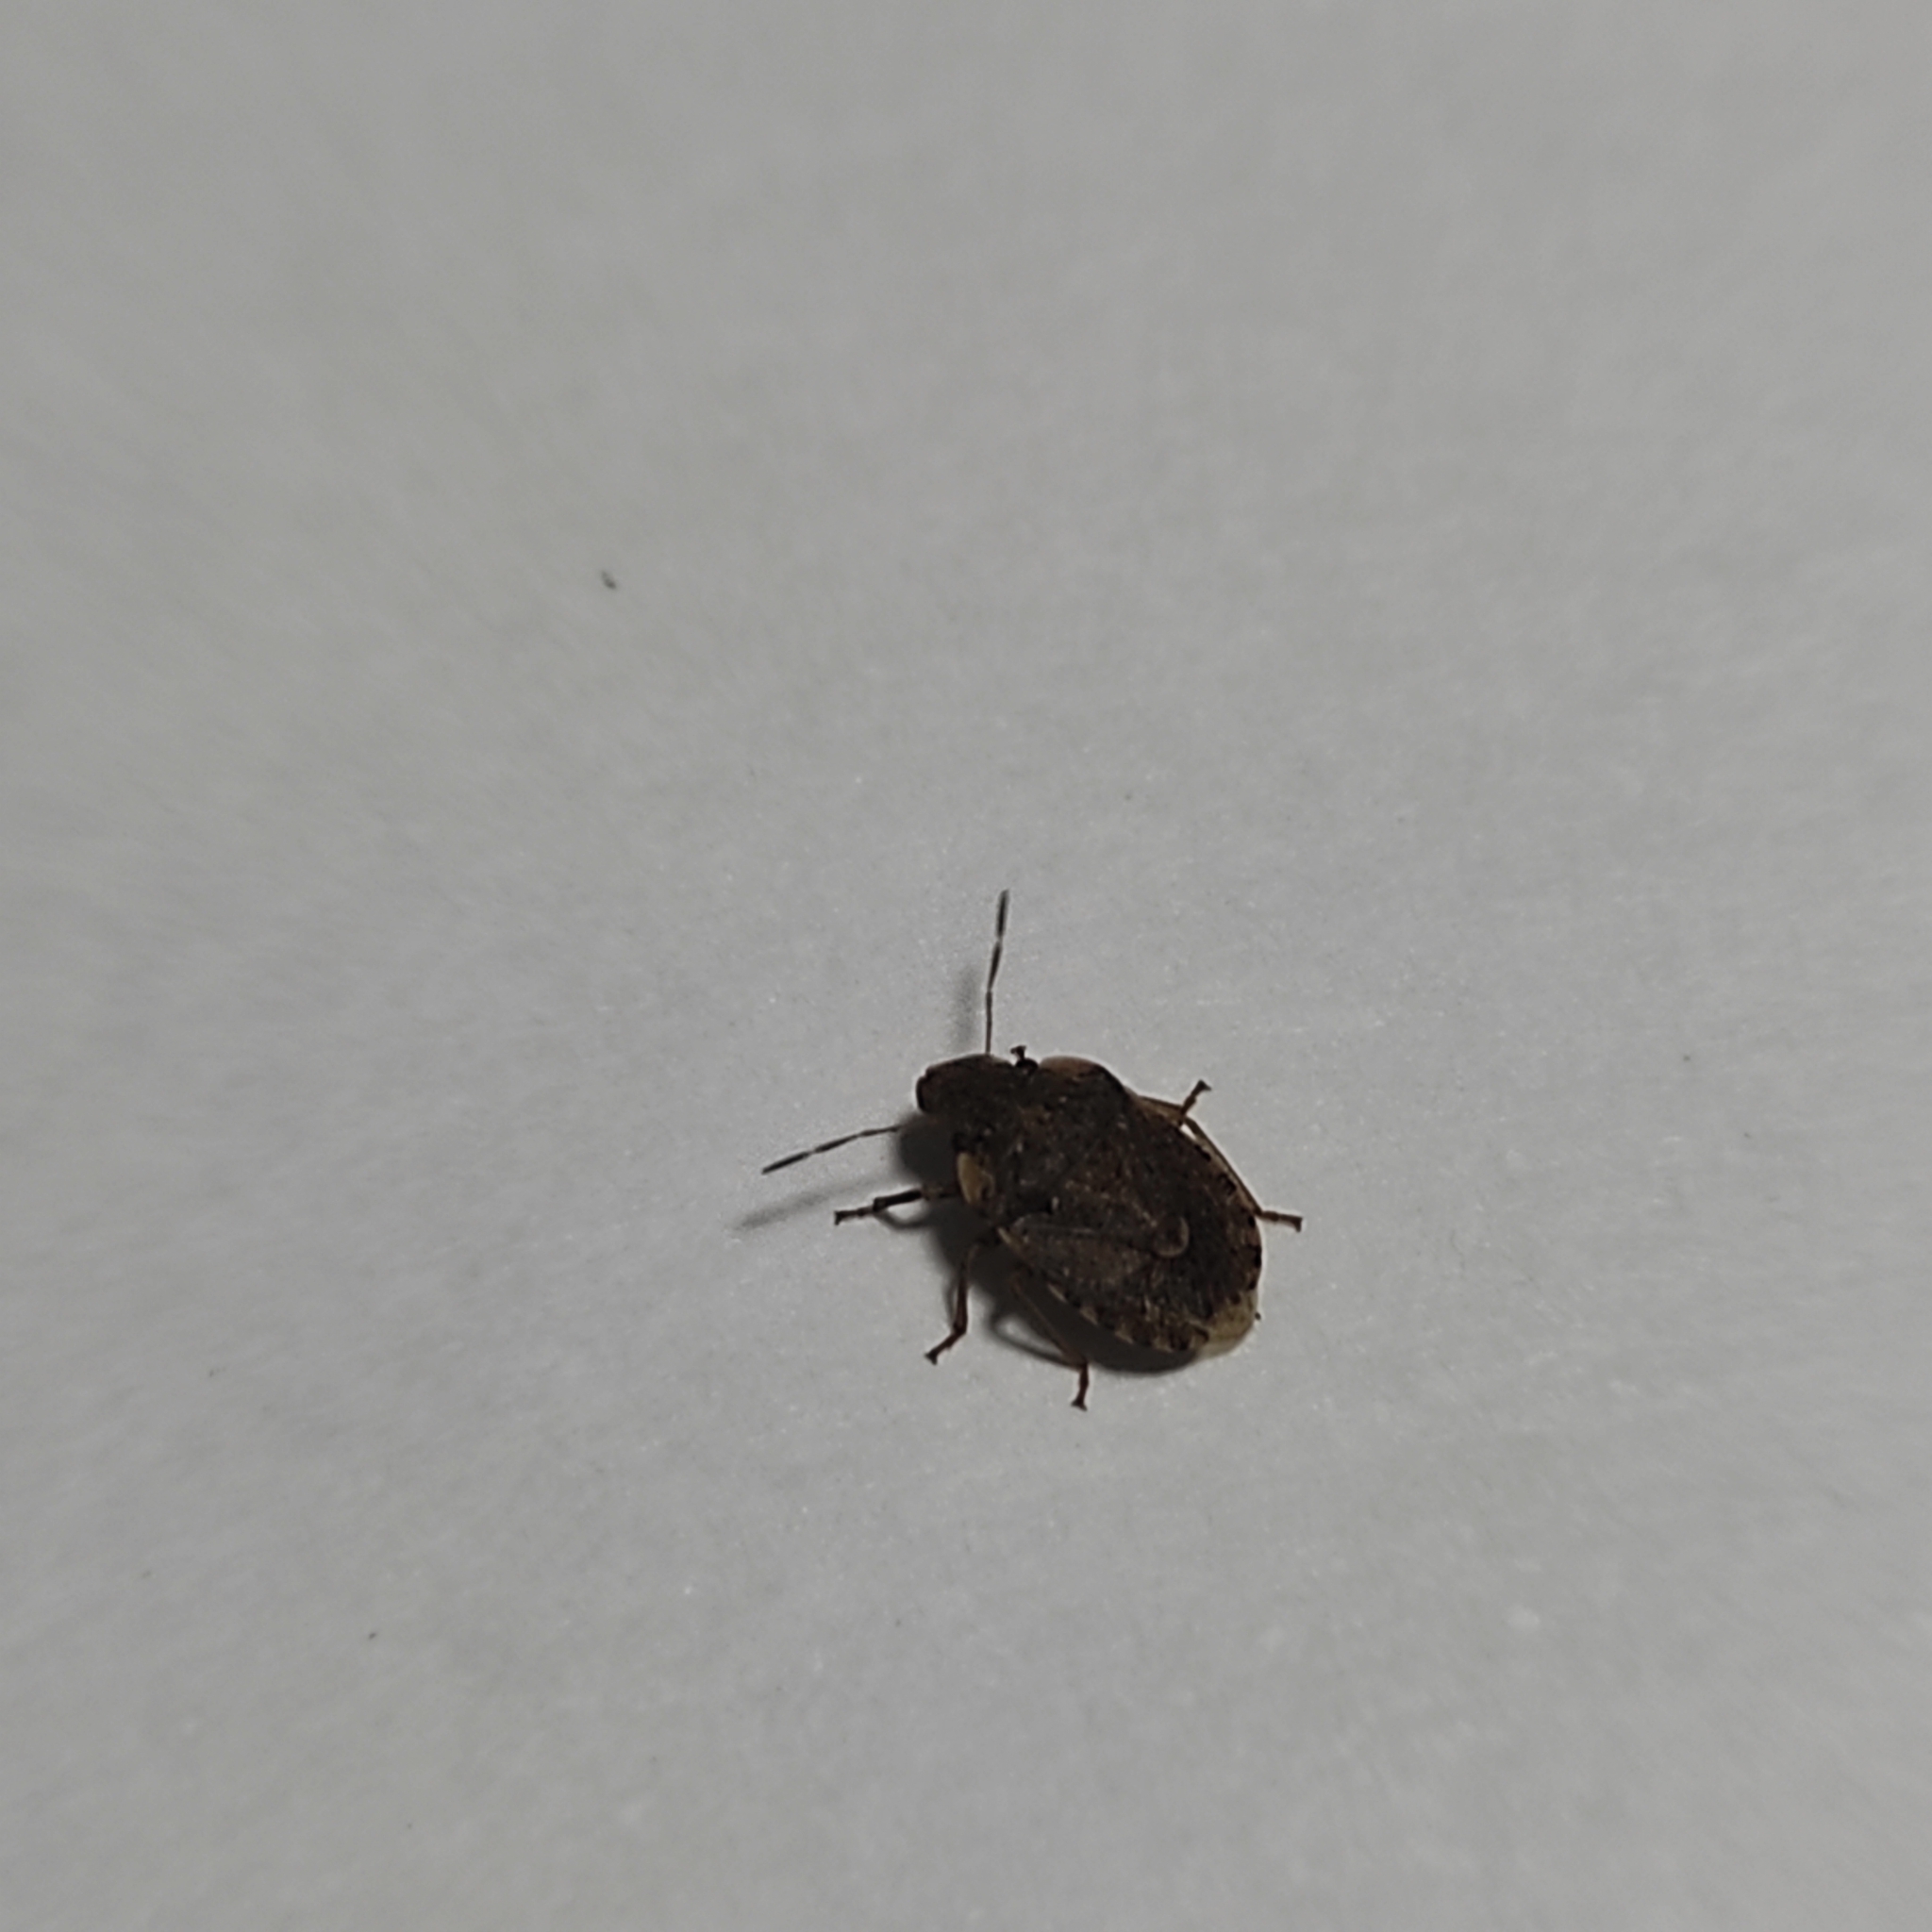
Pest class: stink_bug